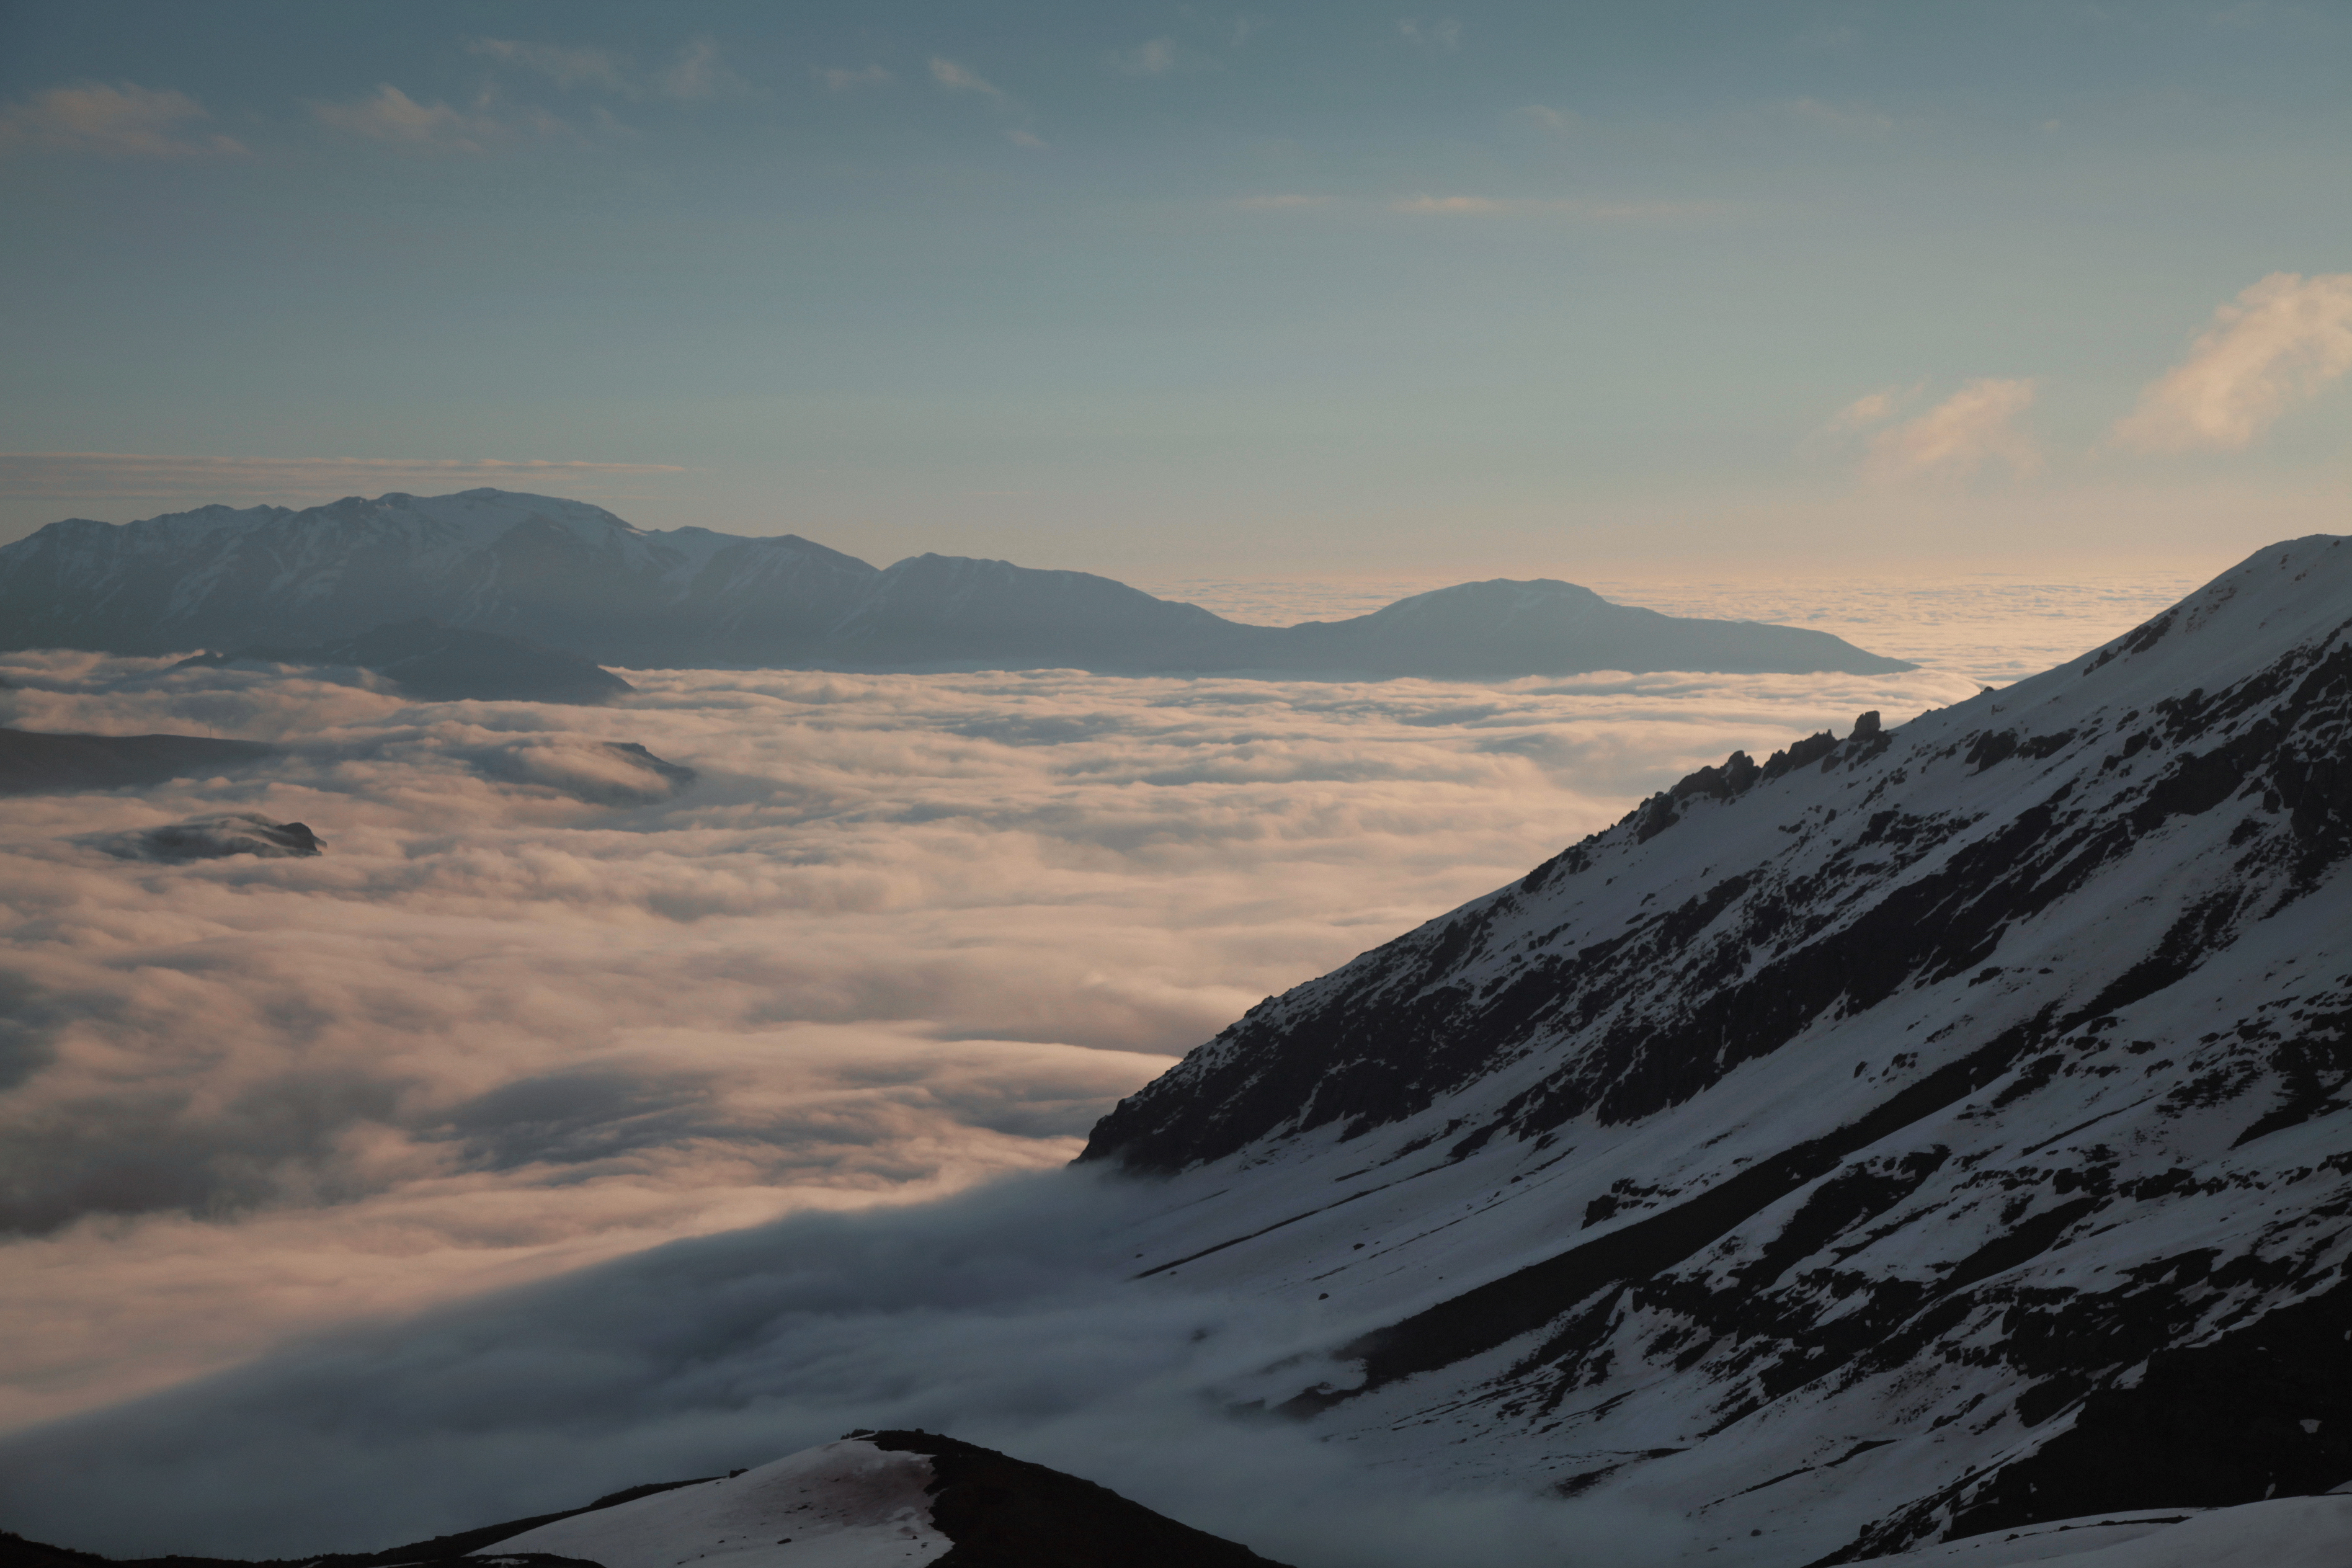
cliff, clouds, mountains, sea of clouds, hill, ice, cold, mountainous landforms, sky, mountain, highland, cloud, mountain range, snow, fell, winter, atmospheric phenomenon, ridge, wilderness, geological phenomenon, alps, morning, summit, evening, glacial landform, landscape, massif, atmosphere, hill station, horizon, tundra, valley, slope, glacier, sunlight, ice cap, arctic, terrain, meteorological phenomenon, sunset